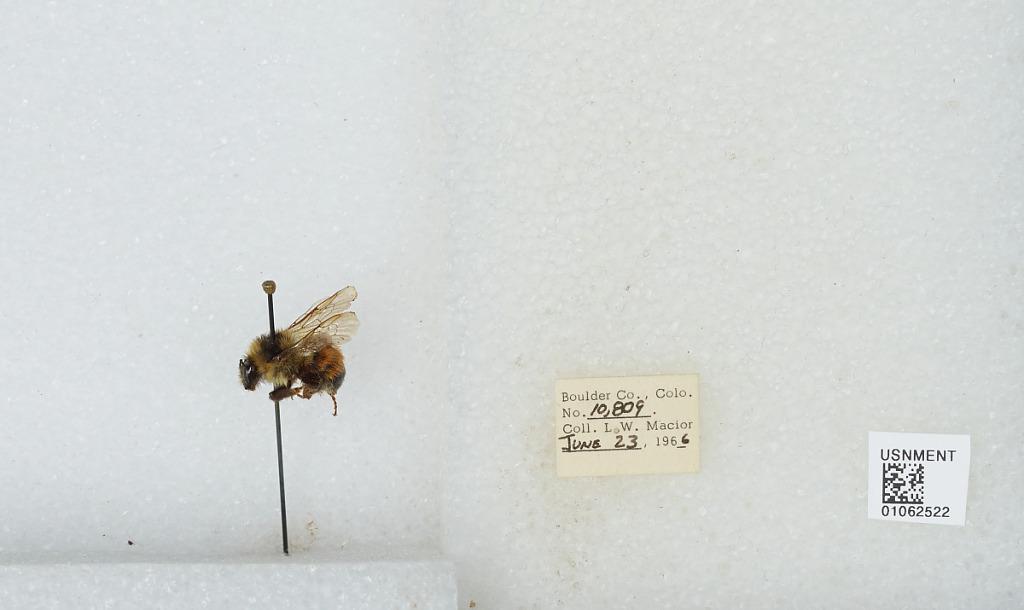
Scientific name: Bombus (Pyrobombus) bifarius Cresson
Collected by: L. Macior
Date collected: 1966-6-23
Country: United States
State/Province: Colorado
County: Boulder
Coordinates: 40.09, -105.36